Early Buddhist texts

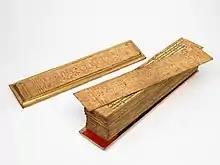
Burmese-Pali Palm-leaf manuscript

Most modern scholarship has generally focused on the Pāli Nikāyas (which have been fully translated into Western languages) and the Chinese Āgamas (only partially translated). As early as the late 19th century, it was known that the Nikāyas and the Āgamas contain a great number of parallel texts. In 1882, Samuel Beal published his "Buddhist Literature in China", where he wrote: